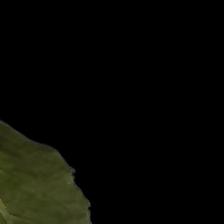
Plant: Tulsi